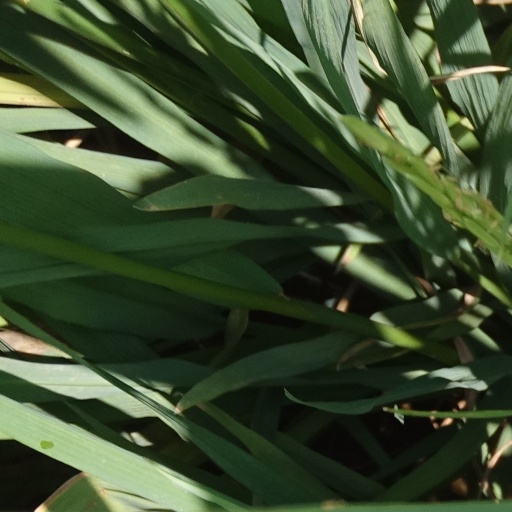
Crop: rice